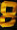
Number: 8